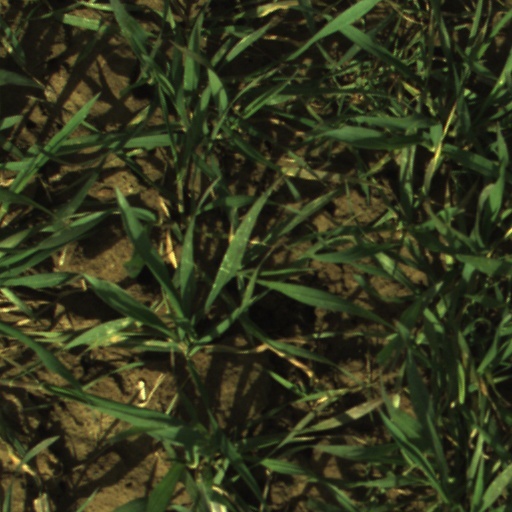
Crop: wheat